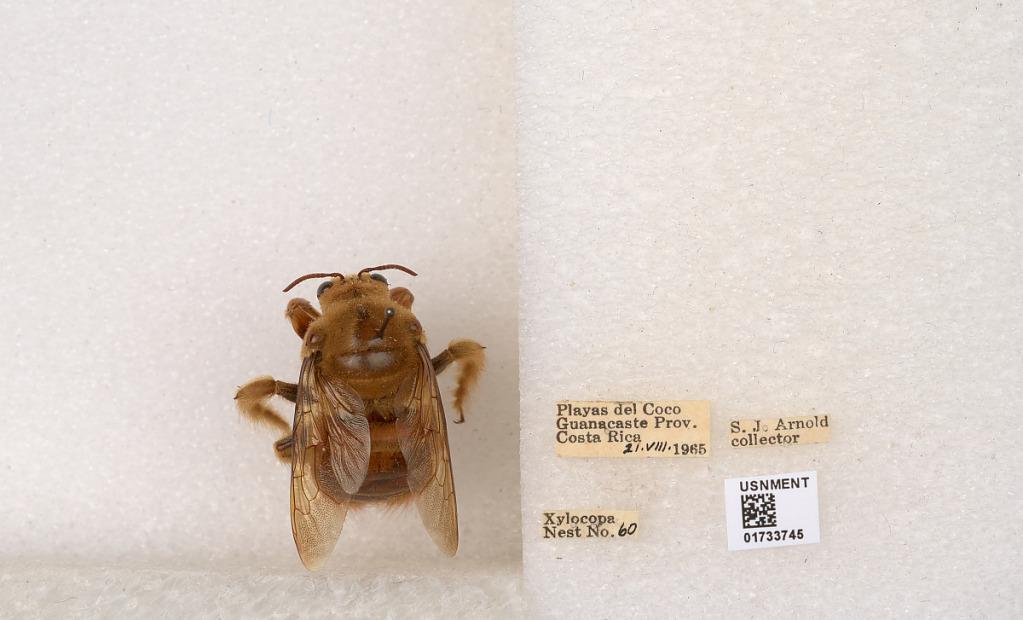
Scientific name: Xylocopa (Megaxylocopa) fimbriata Fabricius
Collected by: J. Araujo
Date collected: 1965-8-21
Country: Costa Rica
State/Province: Provincia de Guanacaste
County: Carrillo
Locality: Playas del Coco